Baron Lloyd

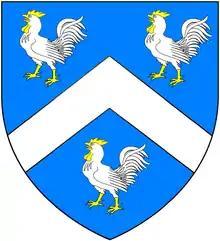
Arms of Lloyd of Dolobran, Montgomery, Wales (of which family were the Lloyd Quakers, bankers and steel manufacturers of Birmingham: "Azure, a chevron between three cocks argent armed crested and wattled or"

Baron Lloyd, of Dolobran in the County of Montgomery, was a title in the Peerage of the United Kingdom. It was created in 1925 for the Conservative politician Sir George Lloyd. He was succeeded by his only son, the second Baron. He was also a Conservative politician. He had no surviving male issue and on his death in 1985 the barony became extinct.